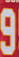
Number: 9